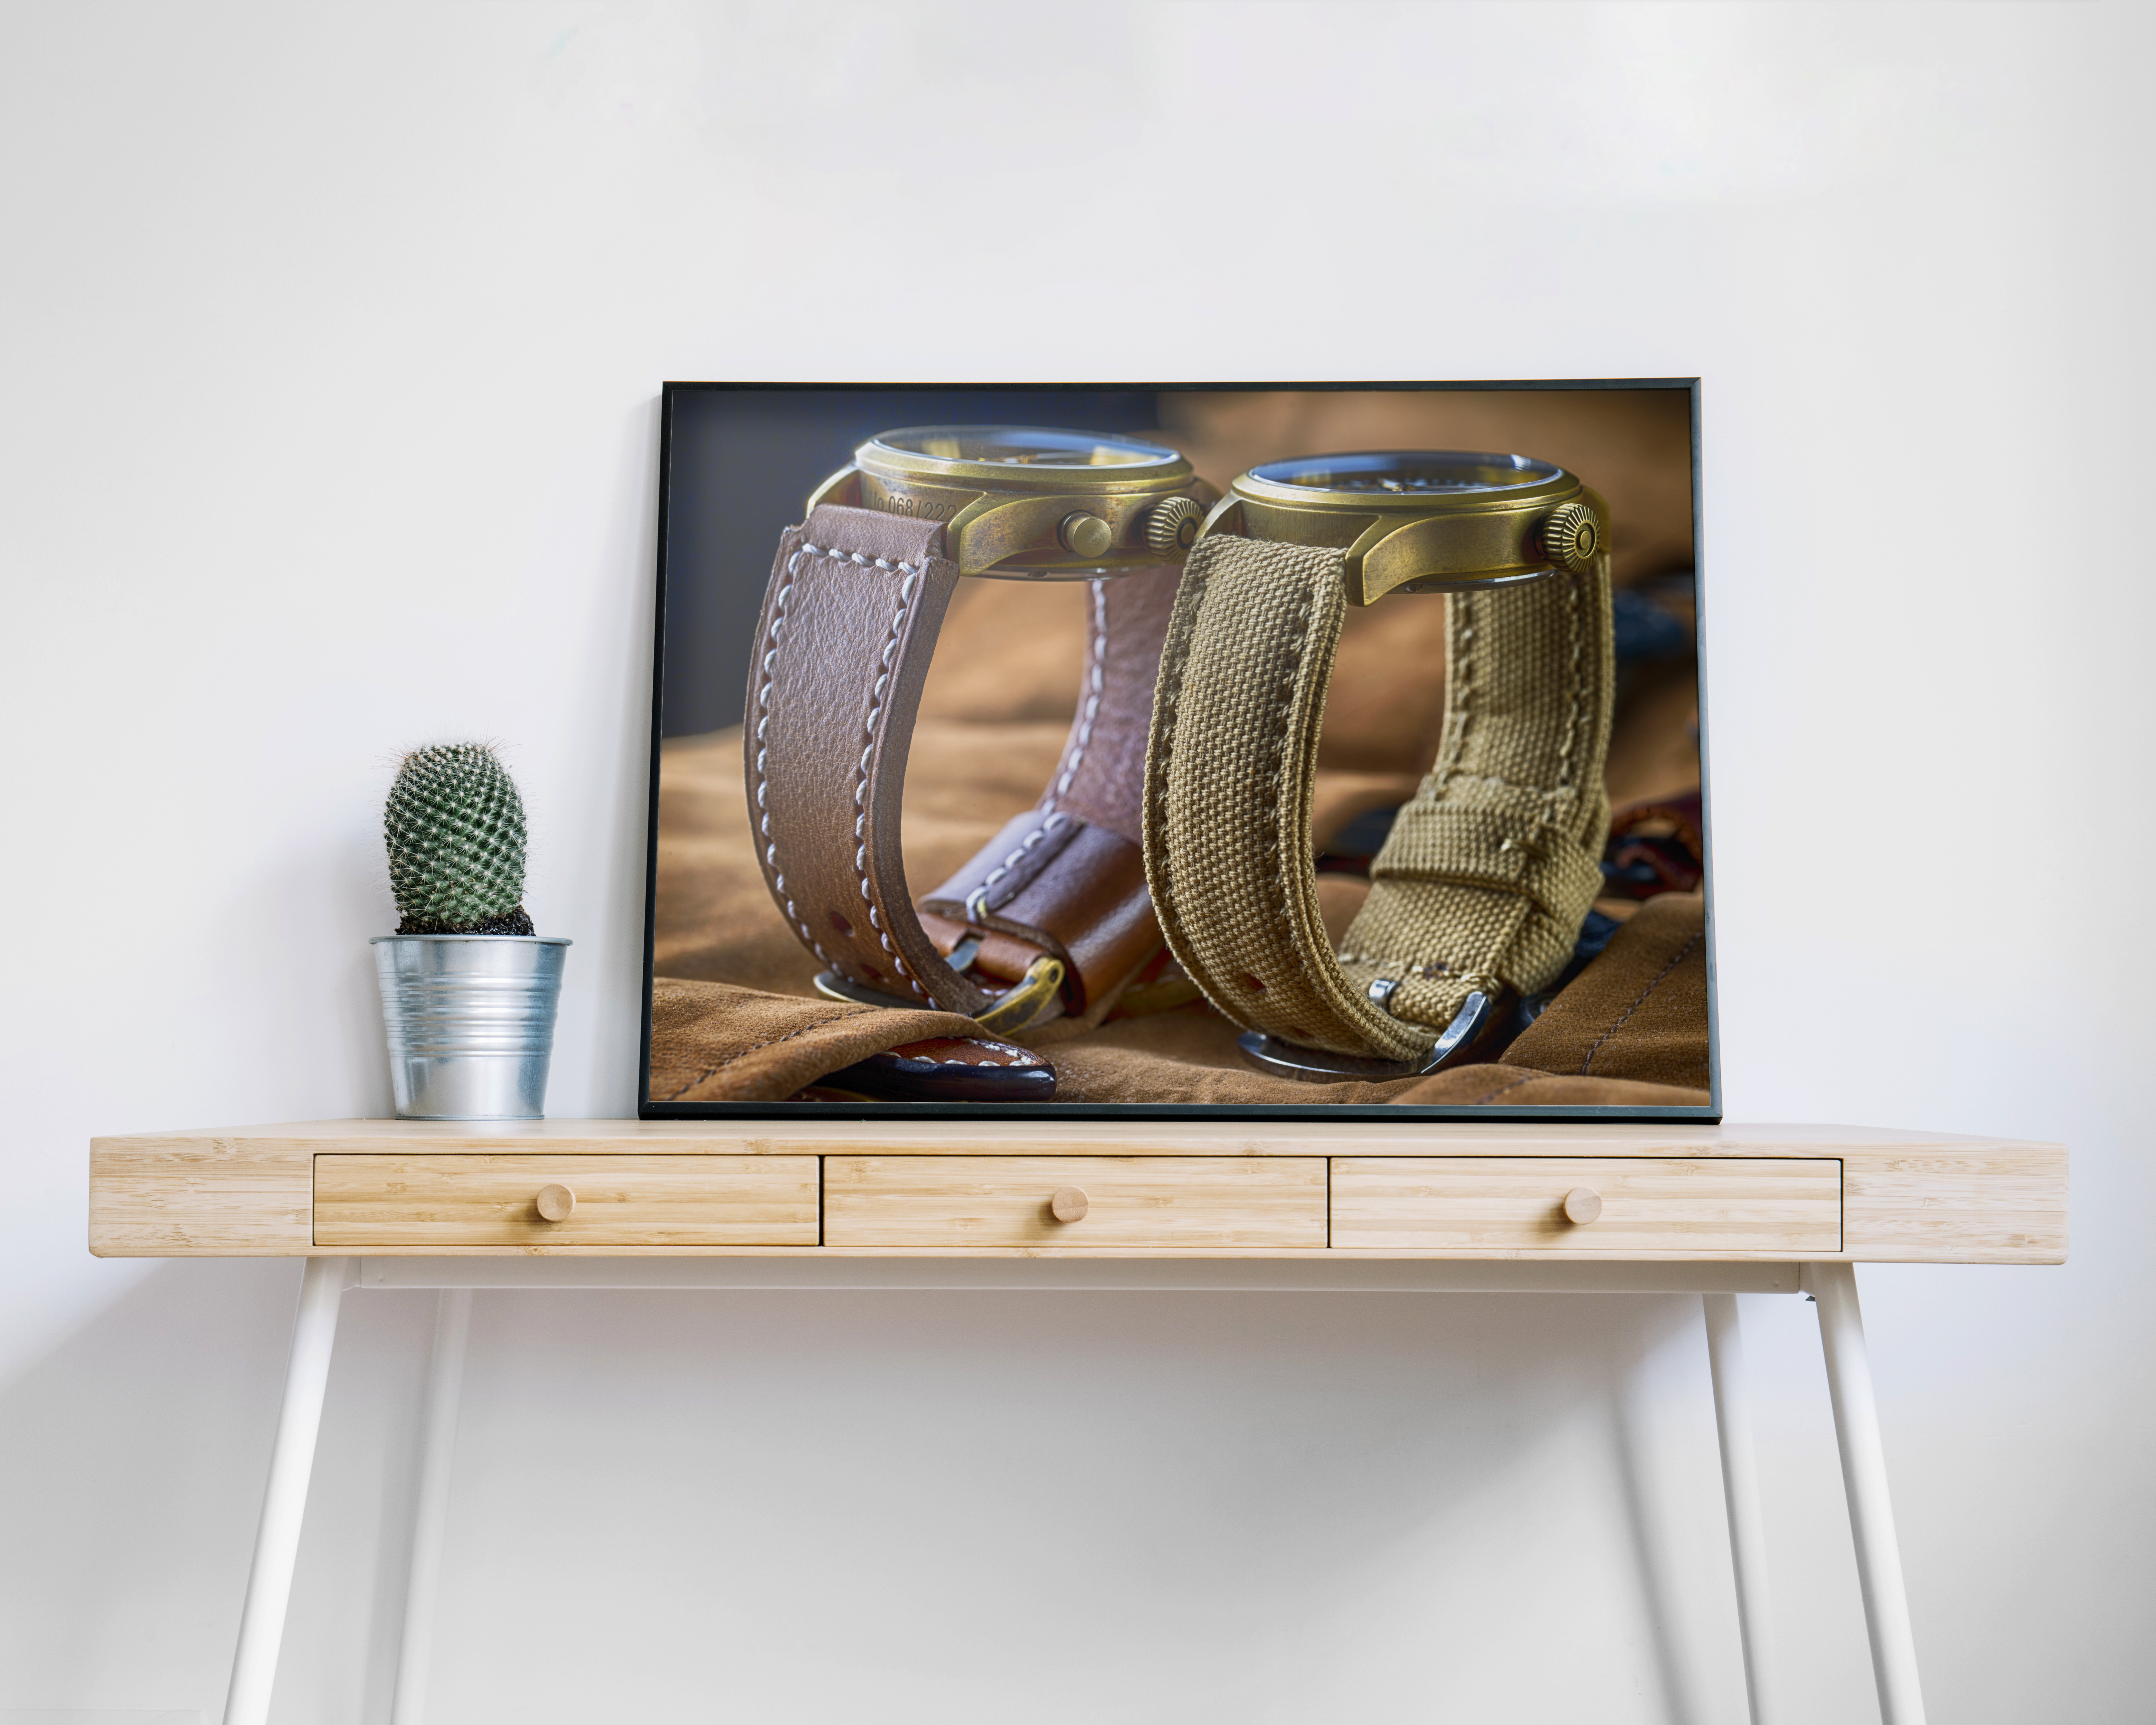
timepiece, wrist watch, time, horology, bronze, pilot, watches, furniture, shelf, shelving, product design, table, product